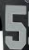
Number: 5